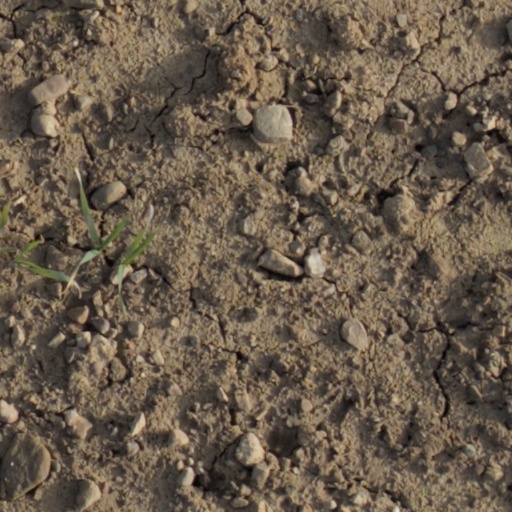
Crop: wheat